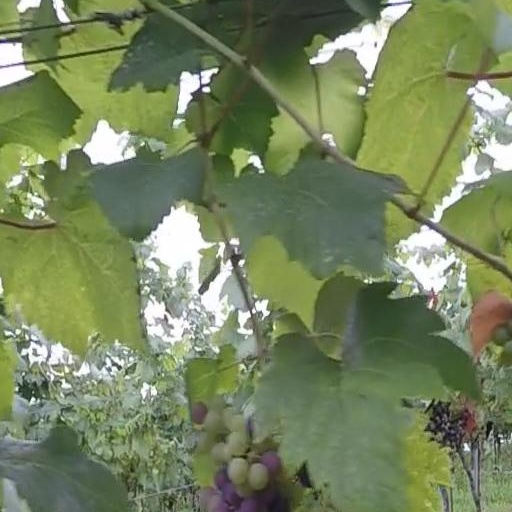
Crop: grape